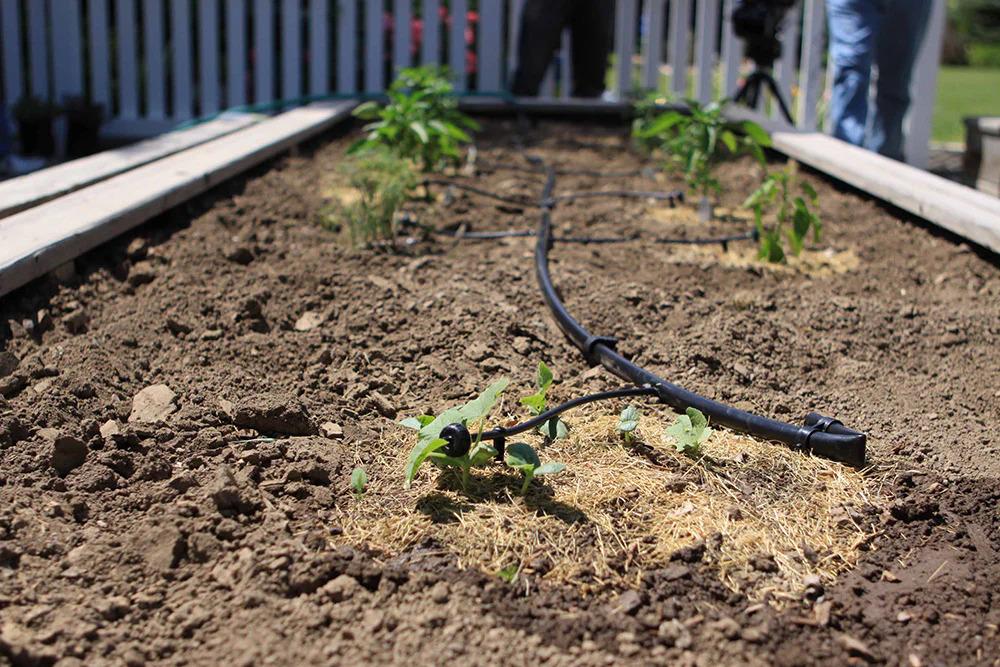
Inaonekana bustani ndogo iliyopandwa ikitumia mfumo wa umwagiliaji wa matone.Udongo unaonekana kuwa huru na  mimea midogo imepandwa kwa safu, huku baadhi ya maeneo  yakiwa na majani makavu yaliyowekwa kama matandazo . Bomba nyeusi za umwagiliaji zimepangwa karibu na mimea, zikielekeza maji  moja kwa moja kwenye mizizi ya mimea.Mbali kuna uzio  mweupe, na watu ambao wanaonekana kuwa wamesimama nyuma.